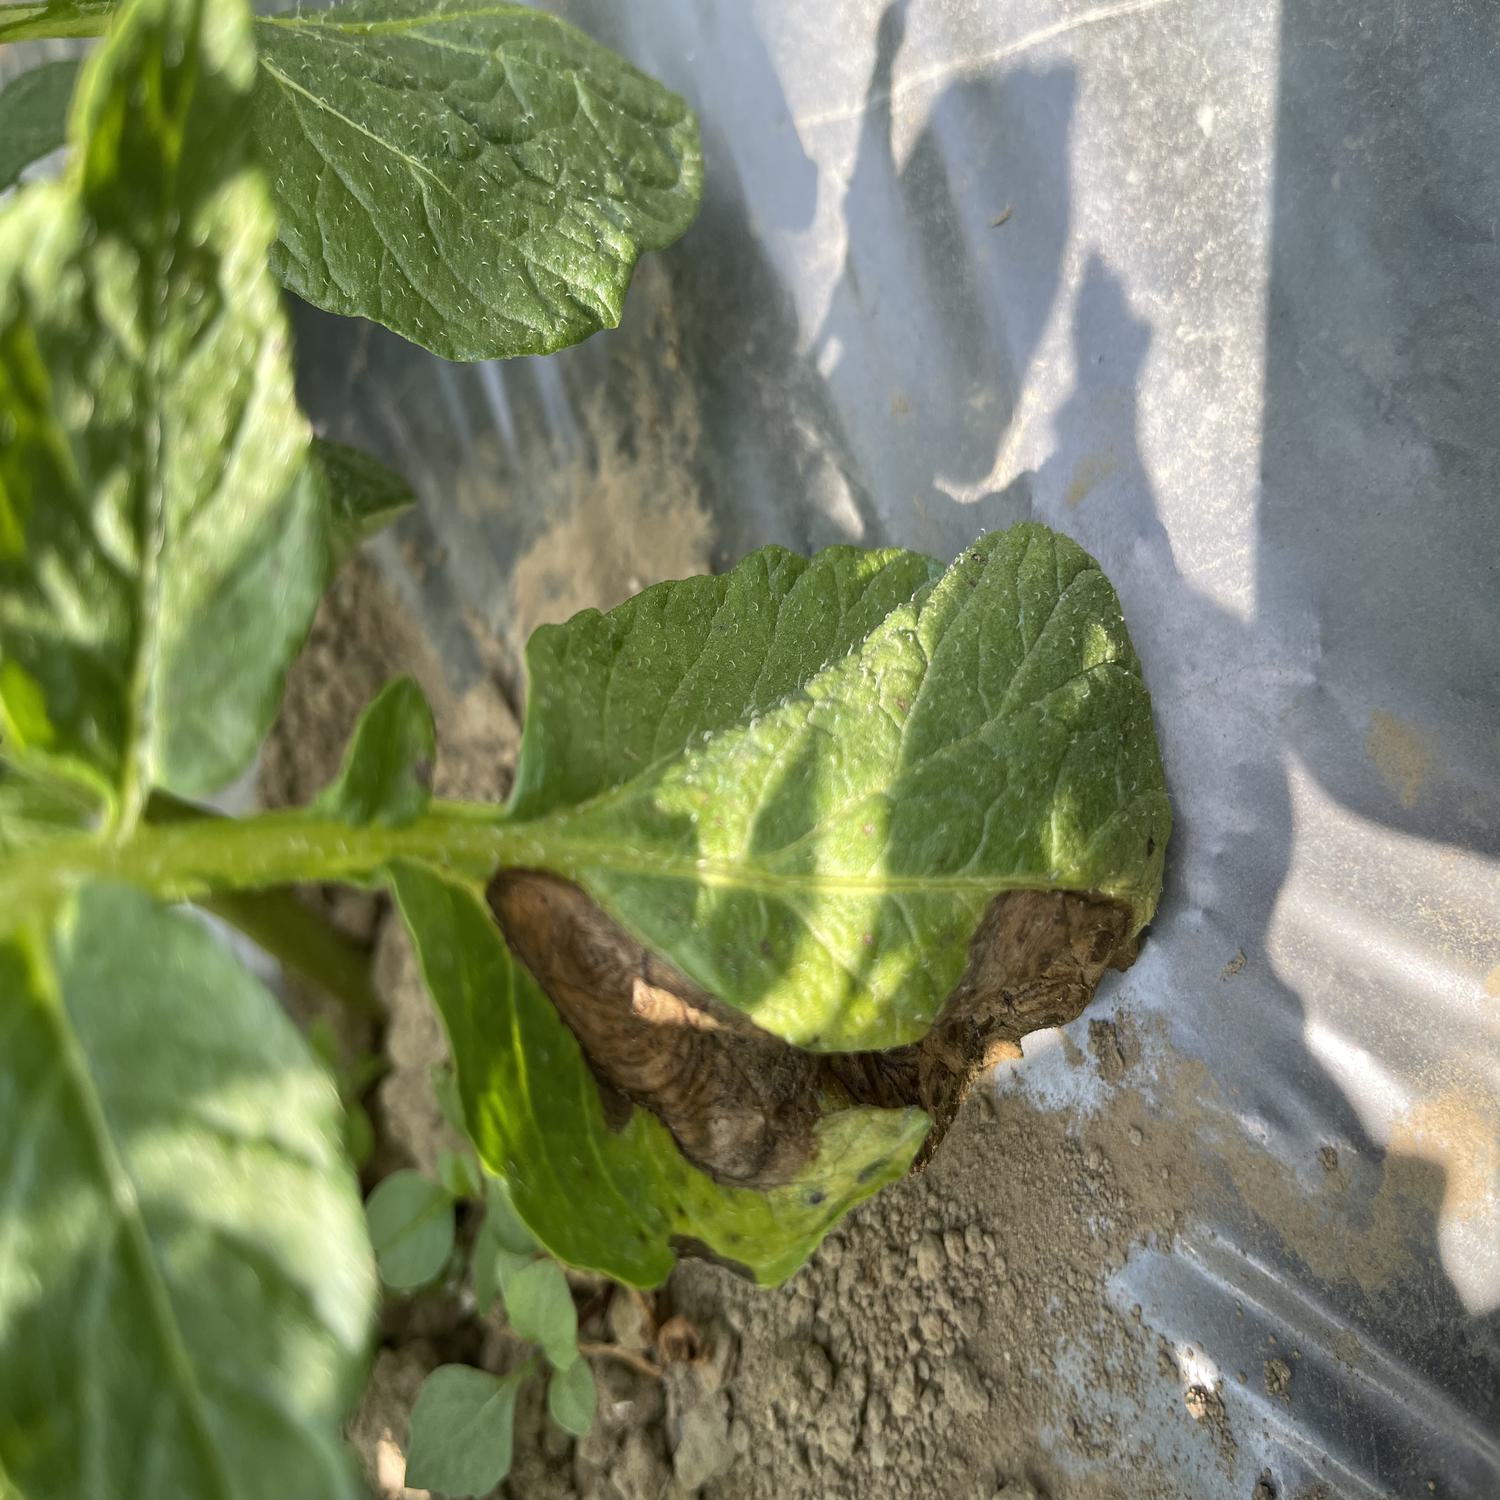
Label: Fungi